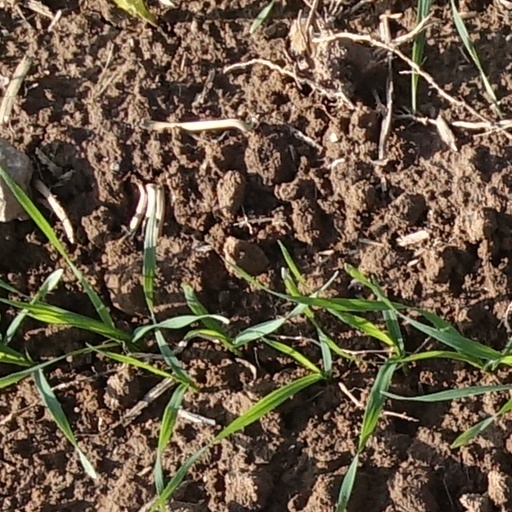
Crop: wheat